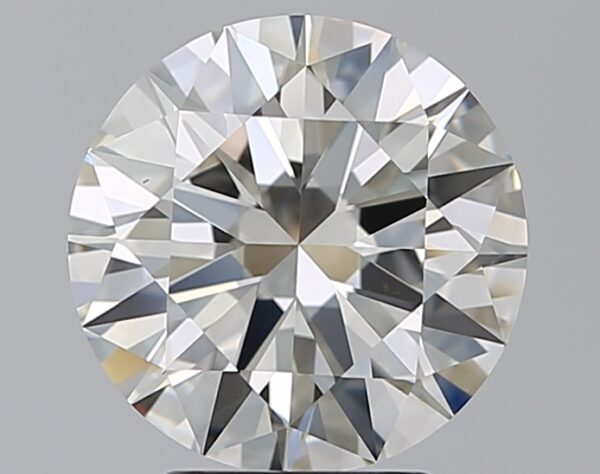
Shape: round
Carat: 3
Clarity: VVS2
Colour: K
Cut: EX
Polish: EX
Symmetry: EX
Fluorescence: M
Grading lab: GIA
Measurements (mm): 9.31 x 9.34 x 5.63